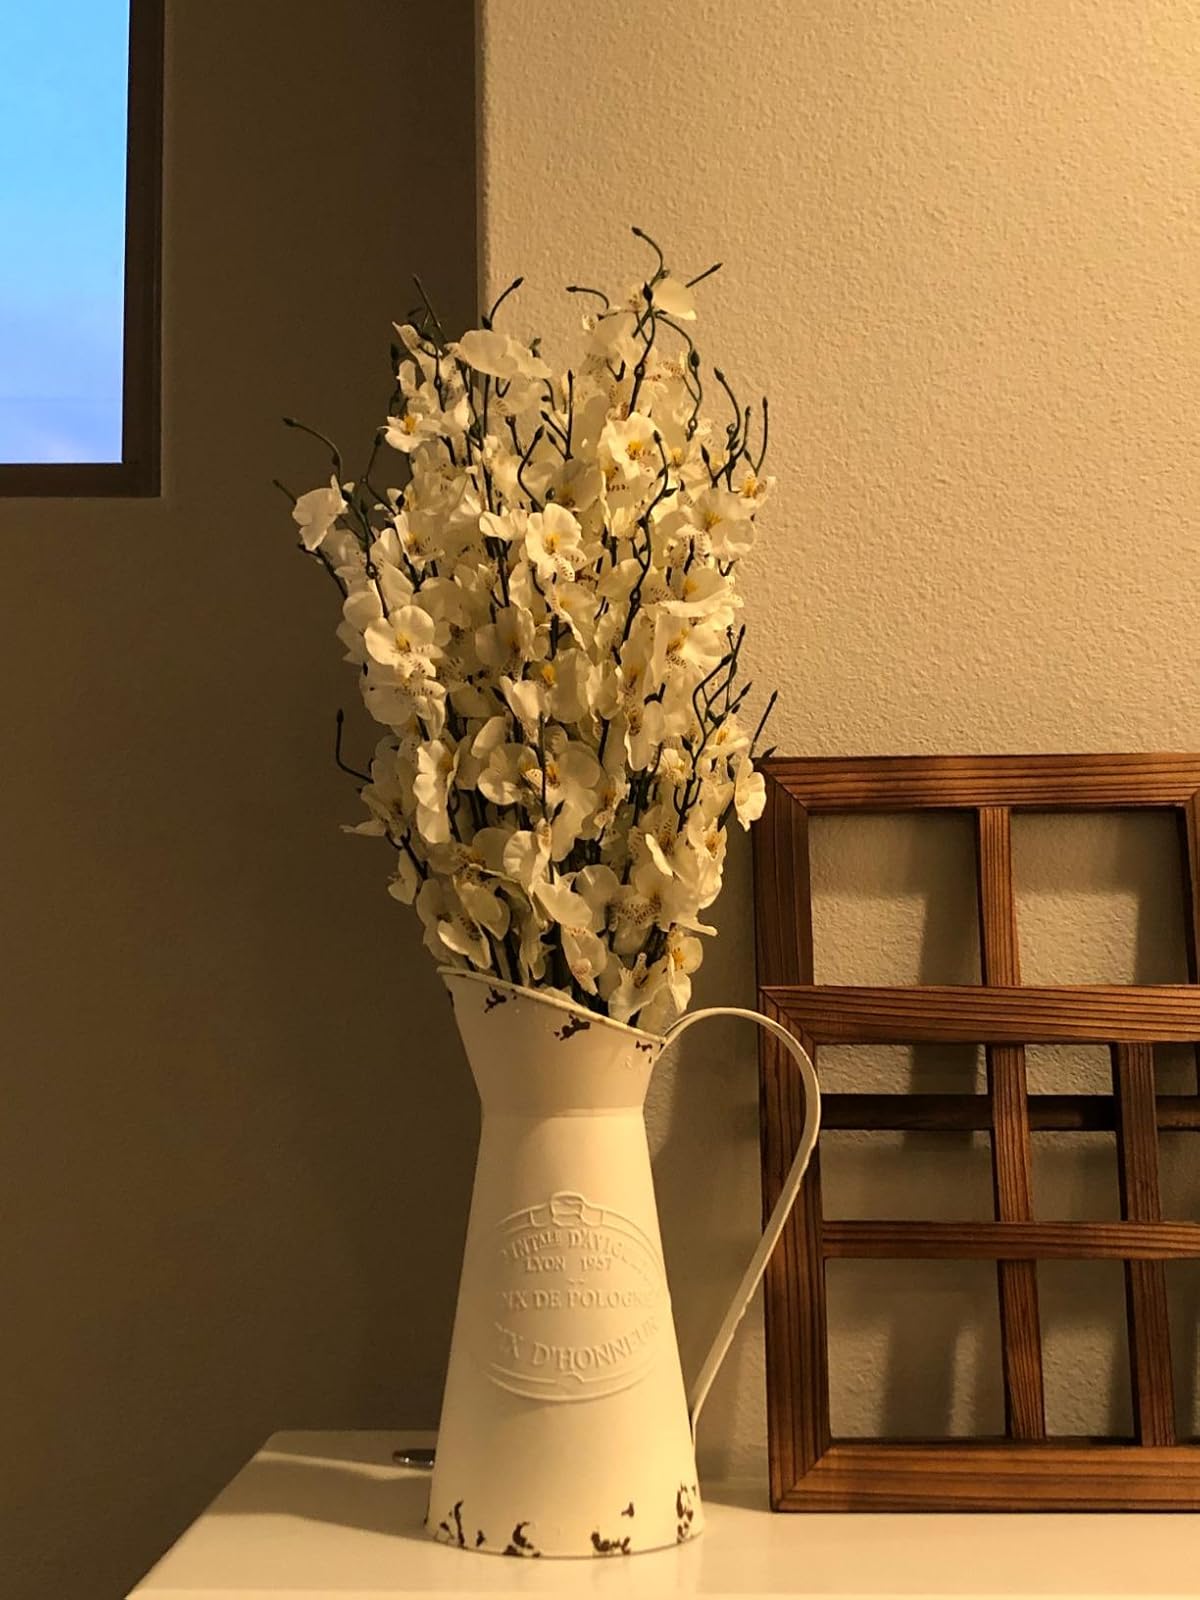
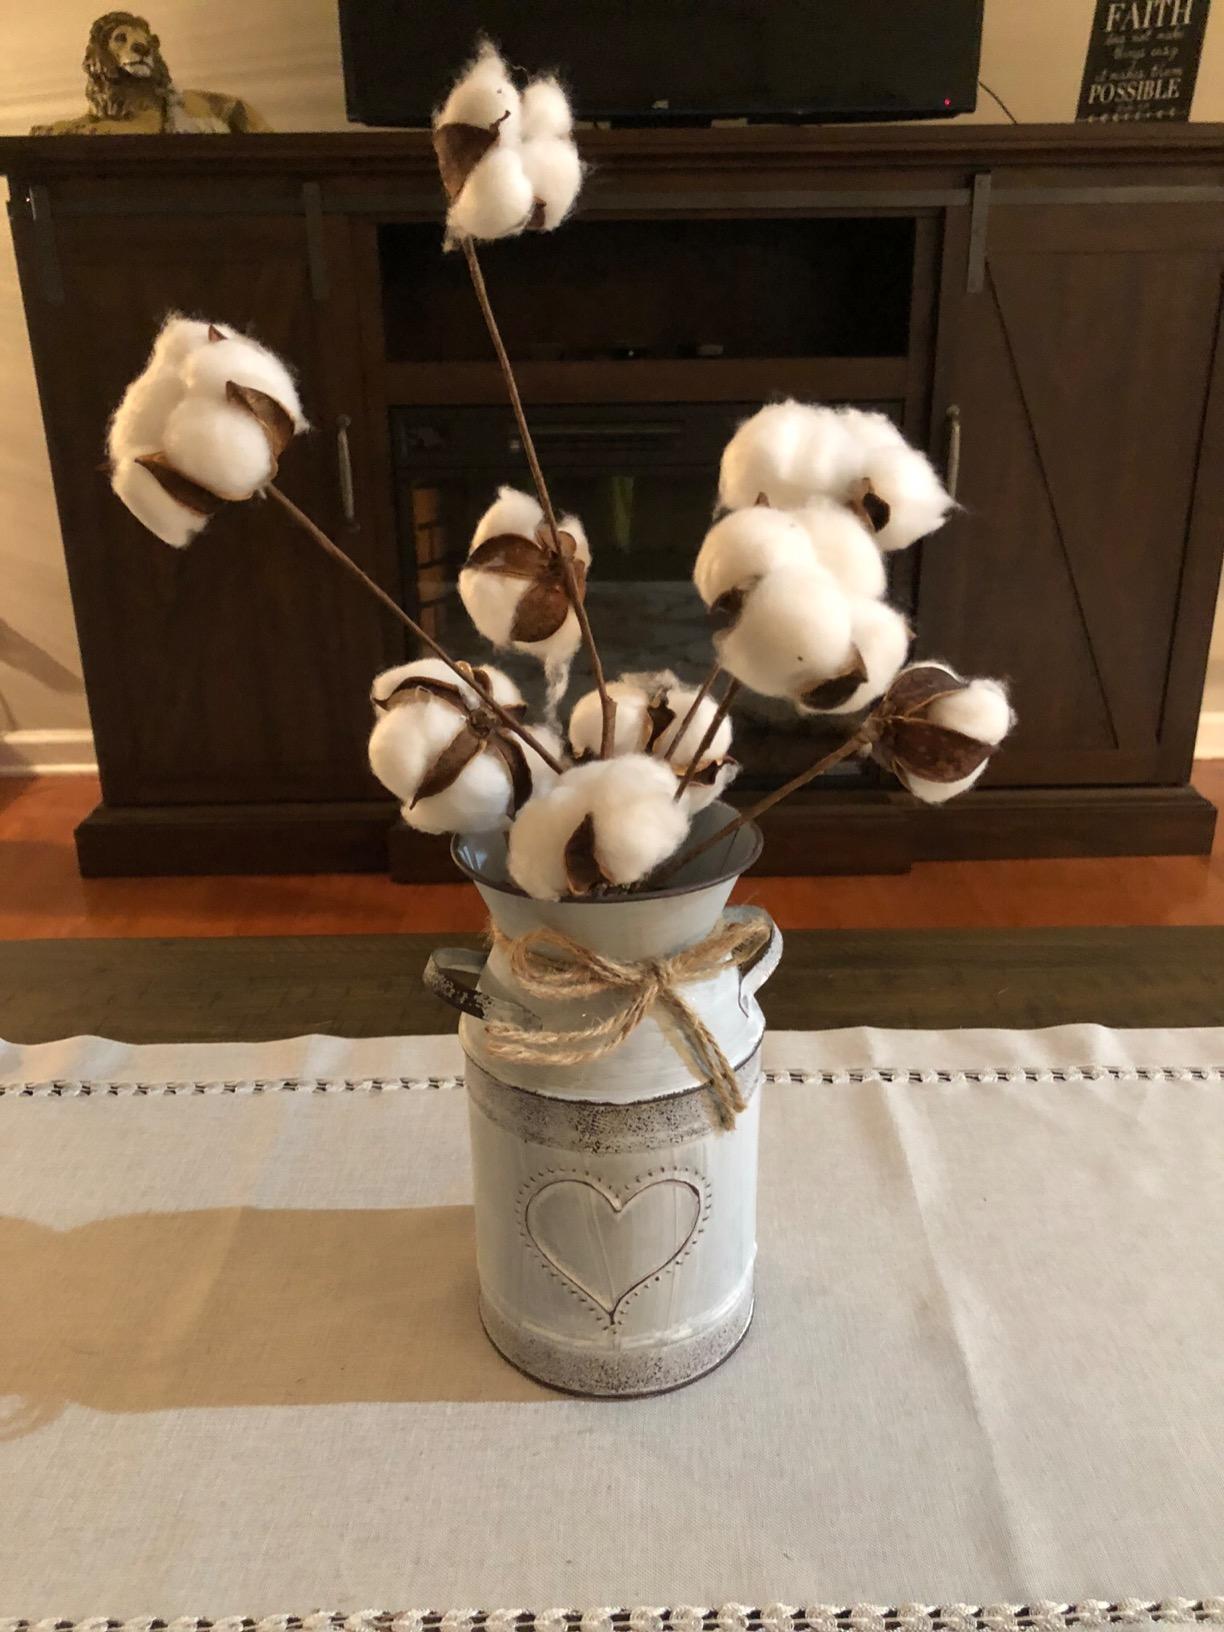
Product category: vase
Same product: no